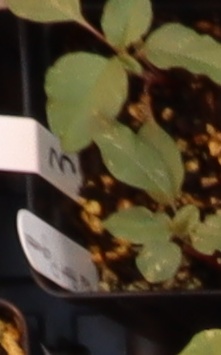
Label: Redroot Pigweed